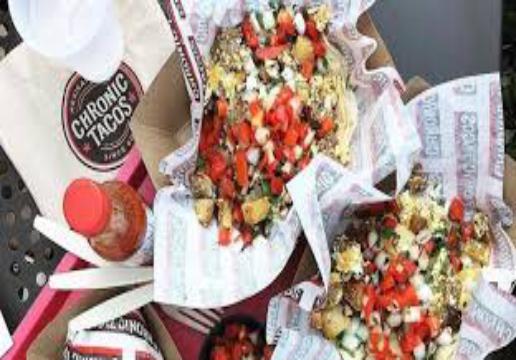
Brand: Chronic Tacos-1
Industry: Food